1995 GM Goodwrench Dealer 400

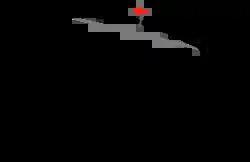
The layout of Michigan International Speedway, the venue where the race was held.

The race was held at Michigan International Speedway, a two-mile (3.2 km) moderate-banked D-shaped speedway located in Brooklyn, Michigan. The track is used primarily for NASCAR events. It is known as a "sister track" to Texas World Speedway as MIS's oval design was a direct basis of TWS, with moderate modifications to the banking in the corners, and was used as the basis of Auto Club Speedway. The track is owned by International Speedway Corporation. Michigan International Speedway is recognized as one of motorsports' premier facilities because of its wide racing surface and high banking (by open-wheel standards; the 18-degree banking is modest by stock car standards).